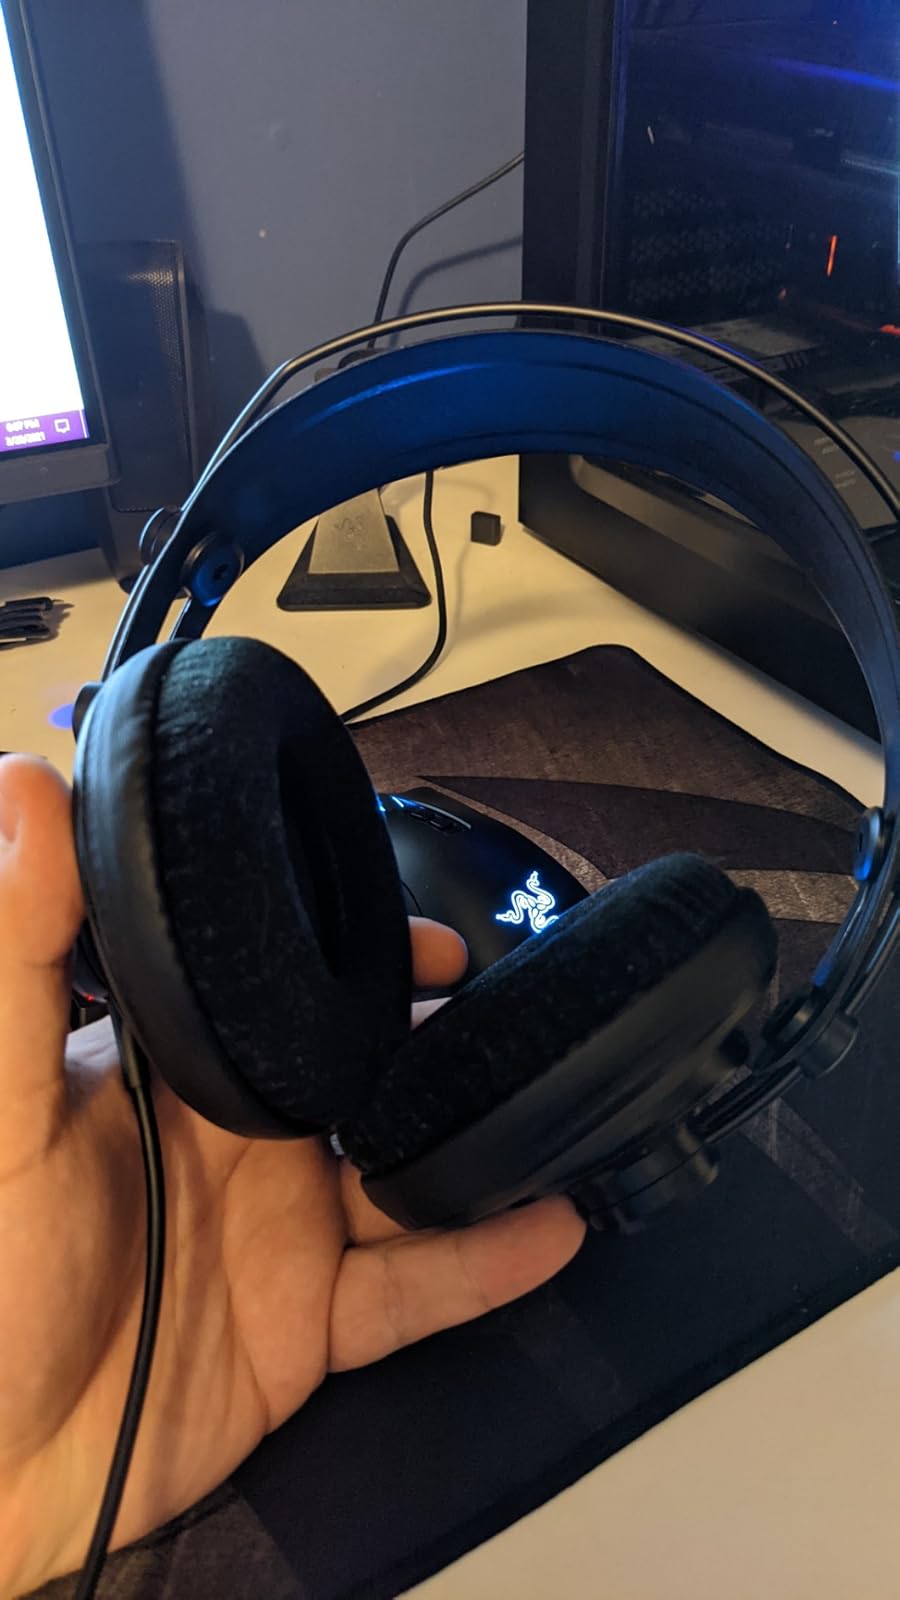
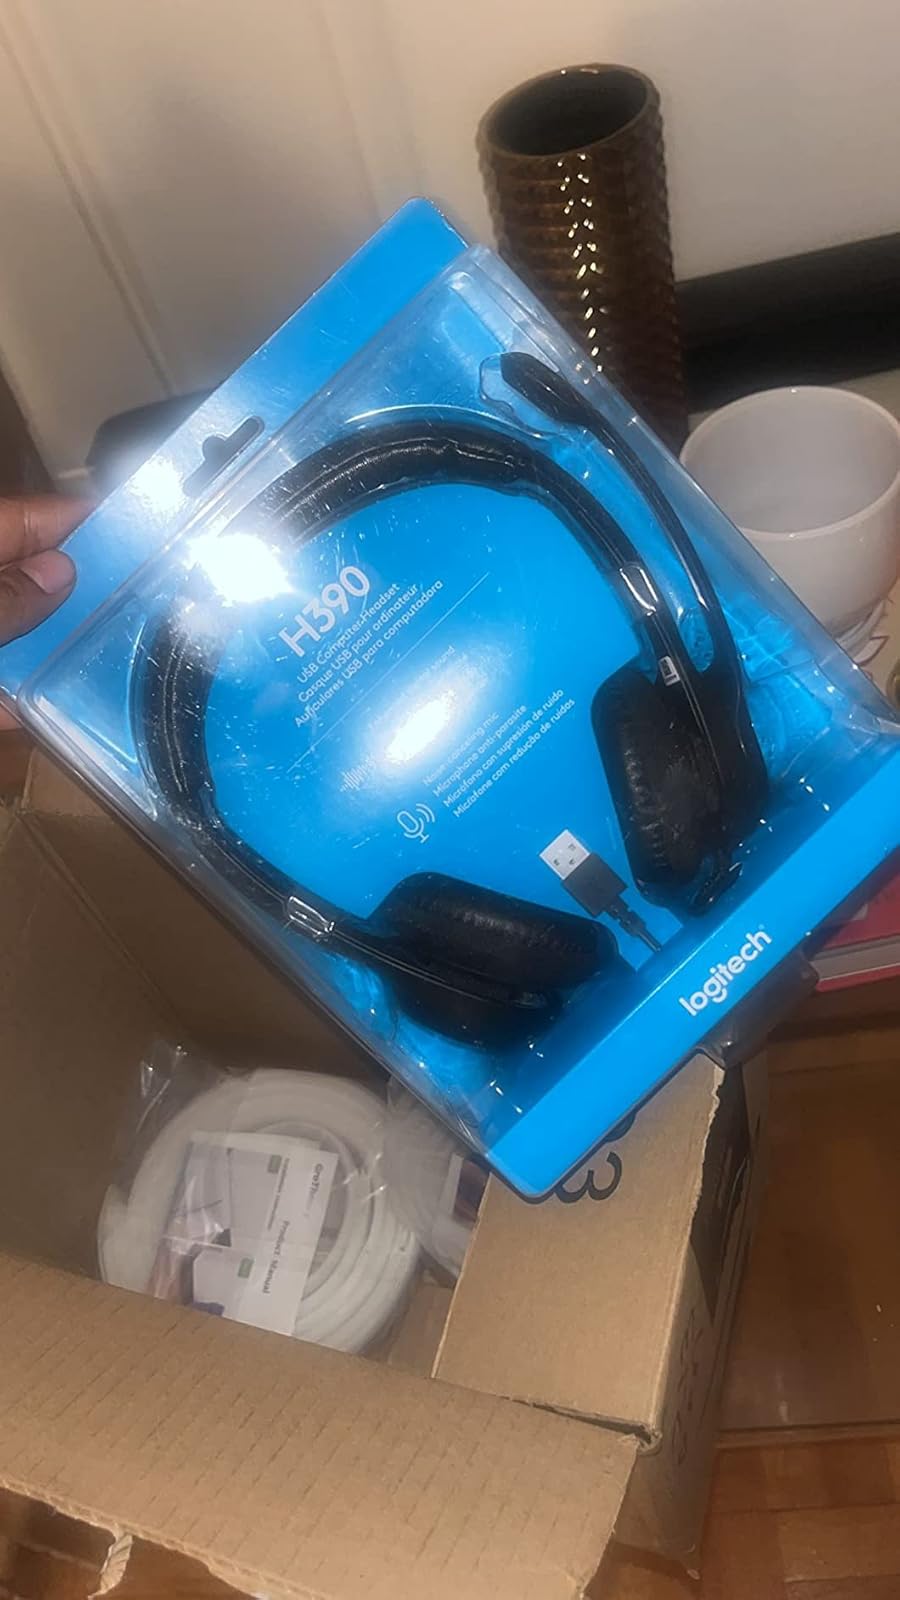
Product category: headphones
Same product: no